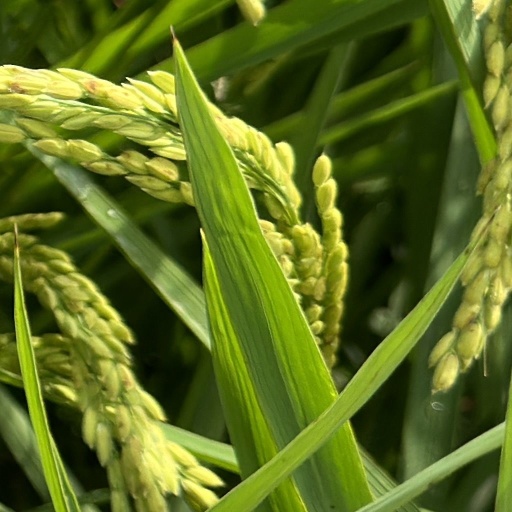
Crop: rice